Międzychód

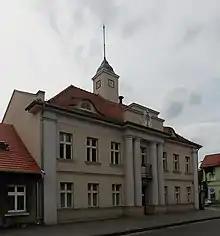
Regional Museum

The town was first mentioned as "Międzybrud" (after Polish "między", "between", "bród", "ford") in a 1378 deed. It was a private town of Polish nobility, administratively located in the Poznań County in the Poznań Voivodeship in the Greater Poland Province. It was a settlement area for German artisans and merchants moving into the Polish lands from the adjacent Neumark region. In the 1793 Second Partition of Poland, Międzychód together with the bulk of Greater Poland was annexed by the Kingdom of Prussia as "Birnbaum". After the successful Greater Poland uprising of 1806, it was regained by Poles and included within the short-lived Duchy of Warsaw. In 1815 it was reannexed by Prussia, incorporated as the capital of the Kreis Birnbaum in the "Regierungsbezirk" of Posen, part of the Prussian Grand Duchy of Posen, and from 1871 to 1919 it was also part of Germany.